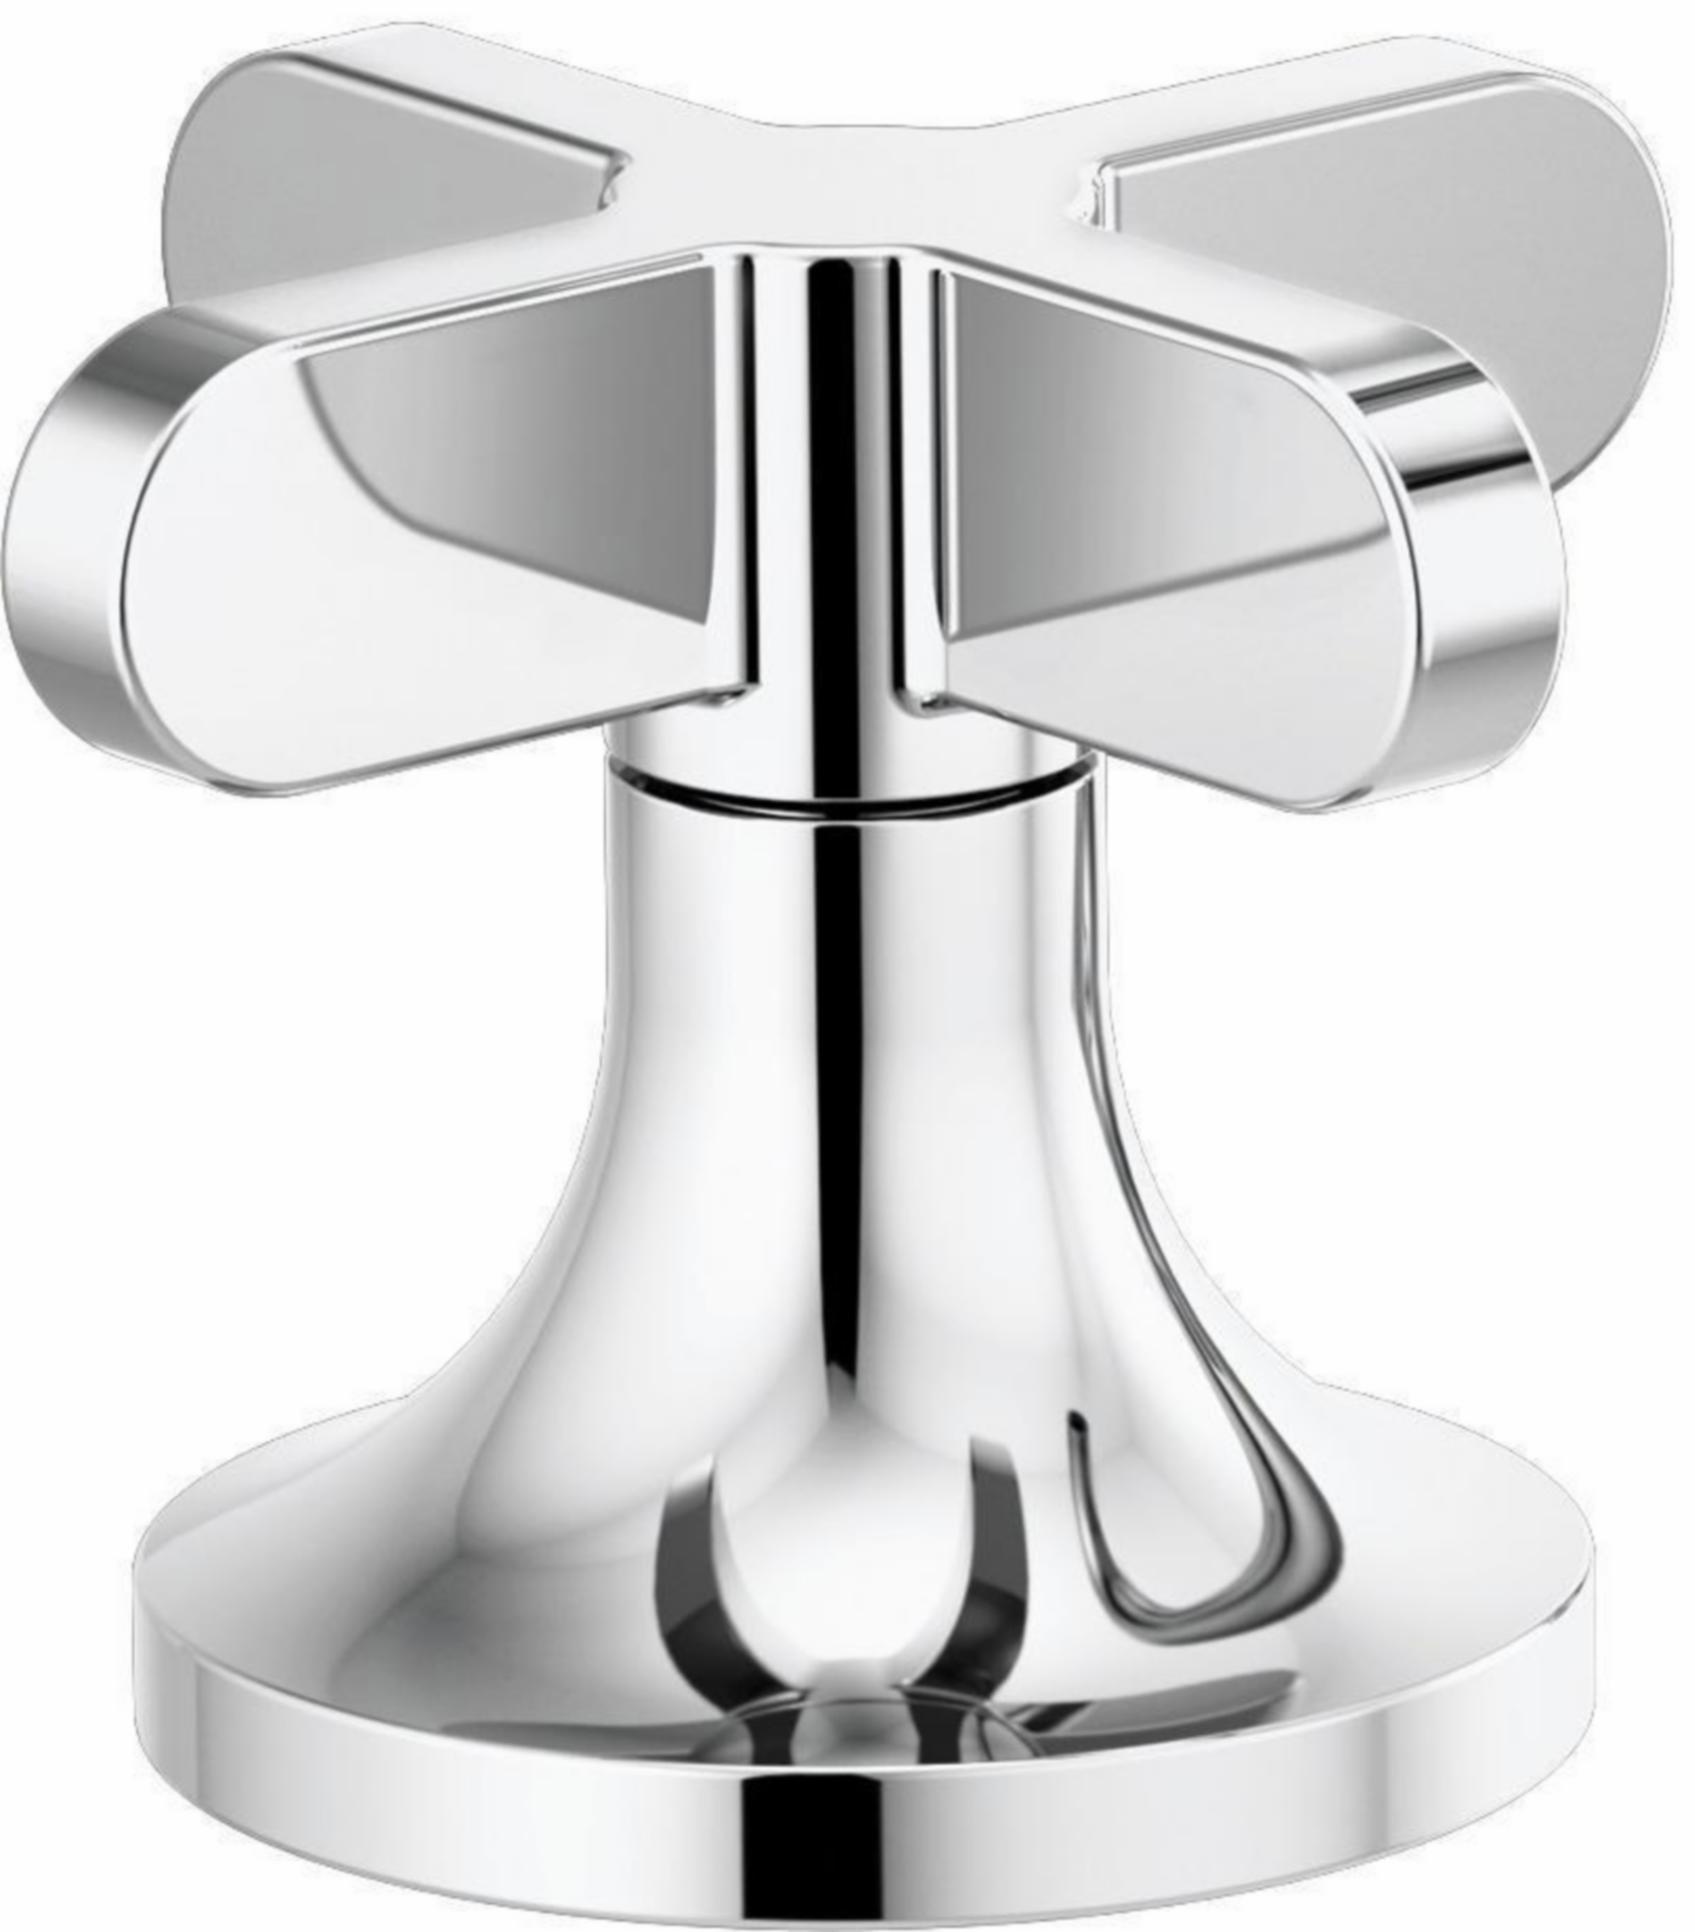
Odin Widespread Bathroom Faucet Low Cross Handles - Chrome HX5373-PC Brizo
Brand: Brizo
--> Minimalist? Maximalist? Yes. The Odin Bath Collection by Brizo® pairs a clean, Scandinavian design with a wealth of leading-edge technologies. Dimensions: --> Origin: --> Finish: --> Widespread lavatory handle kit Handles are ADA compliant Includes 2 handles WD finish features Guyana Teak Wood
Category: Hardware > Plumbing > Plumbing Fixture Hardware & Parts > Faucet Accessories > Faucet Handles & Controls > Cross Handles